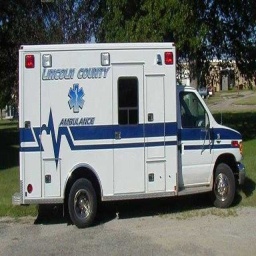
Label: ambulance